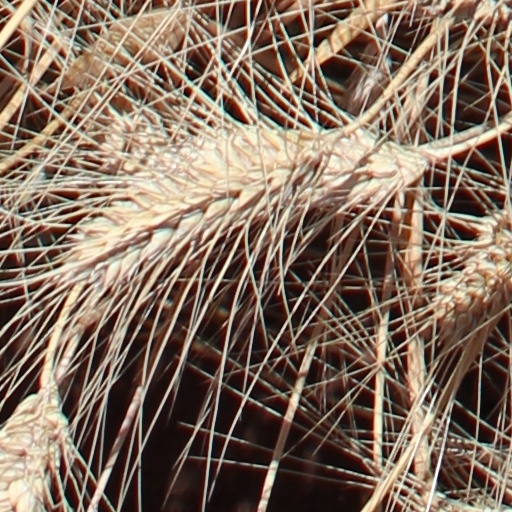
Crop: wheat